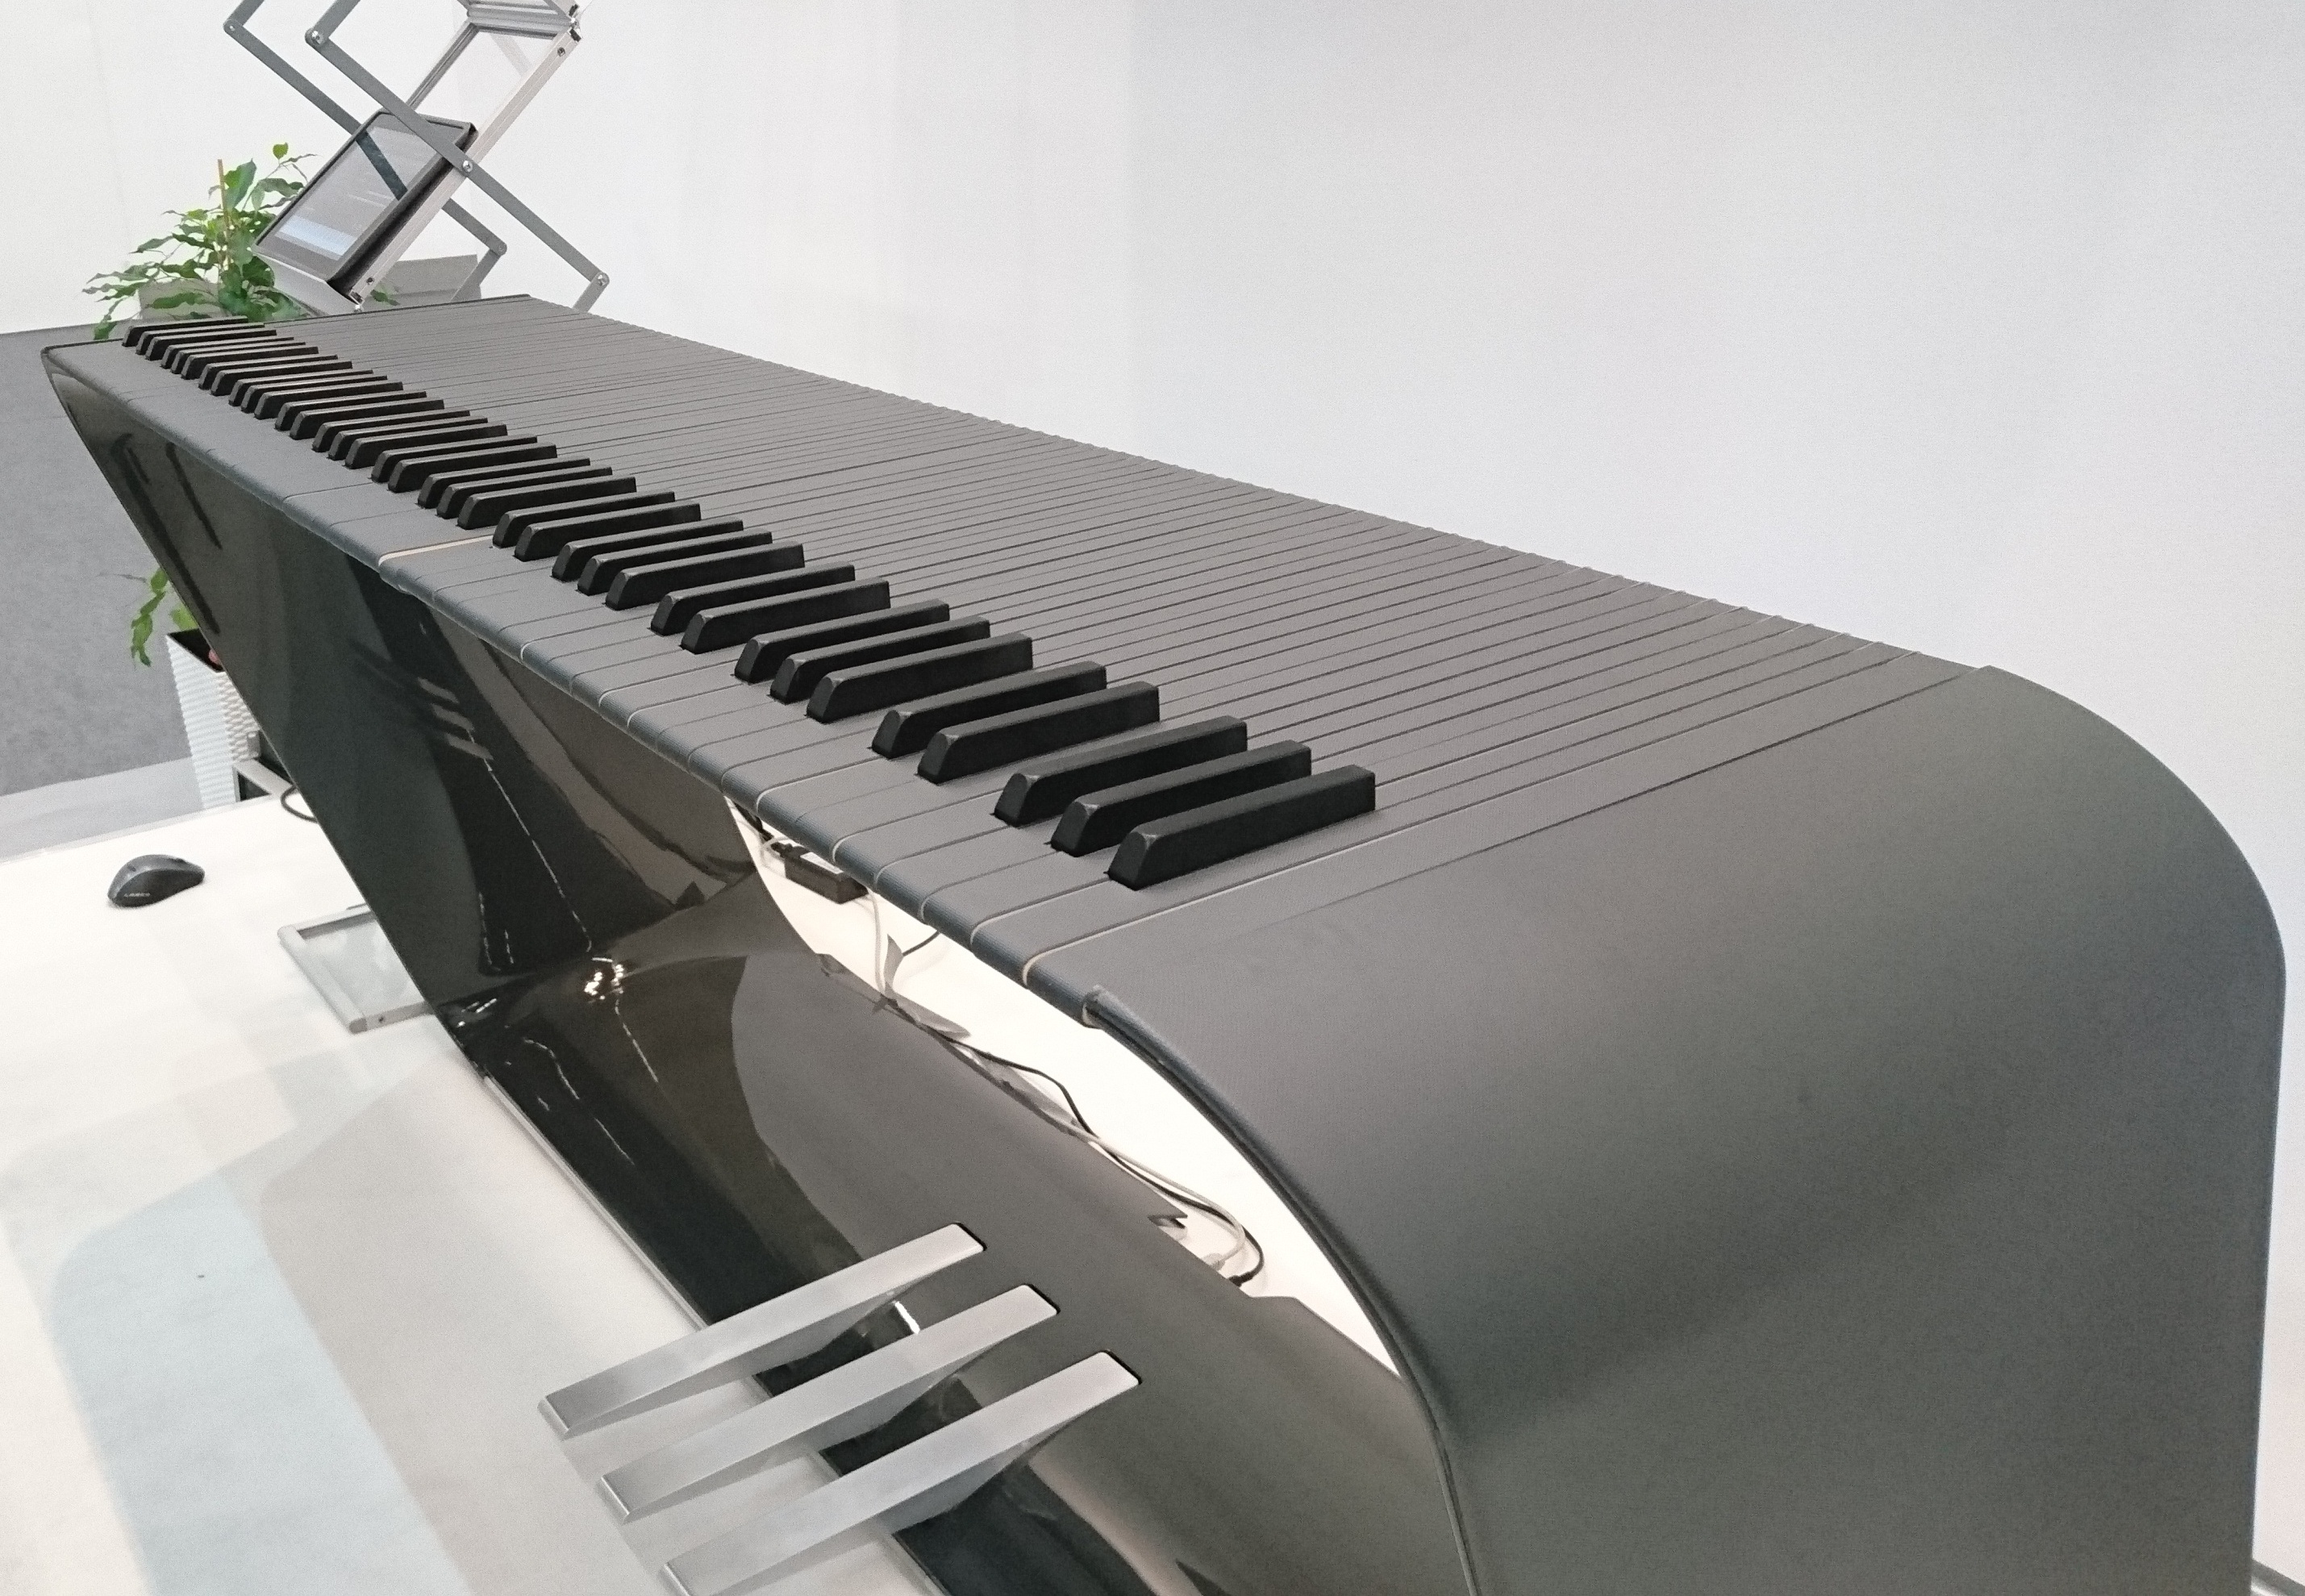
music, keyboard, technology, piano, musical instrument, design, mpiano, string instrument, digital piano, automotive exterior, electronic device, electronic instrument, outdoor grill